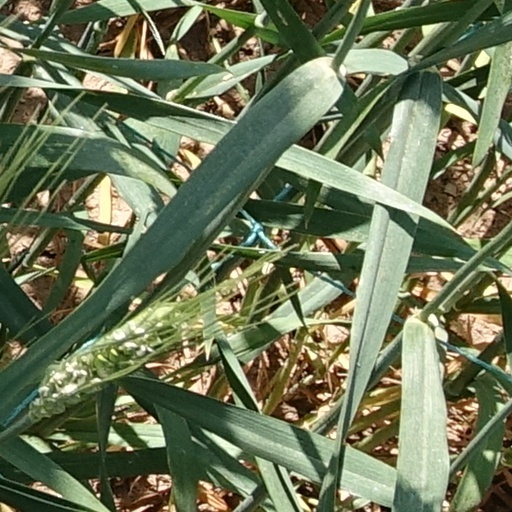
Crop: wheat